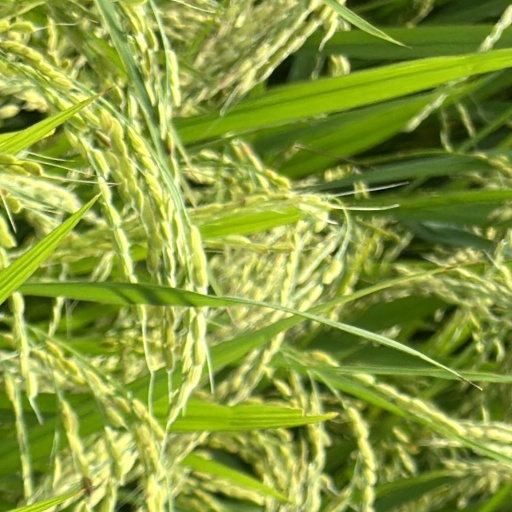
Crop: rice